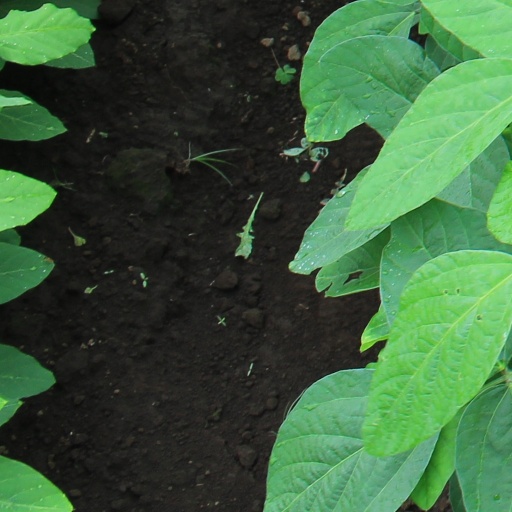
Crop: soybean